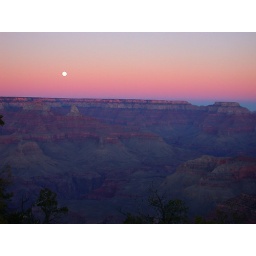
Again FULL MOON AT SUNSET. the silver ball in the sky is the Moon since the Sun has already set behind.